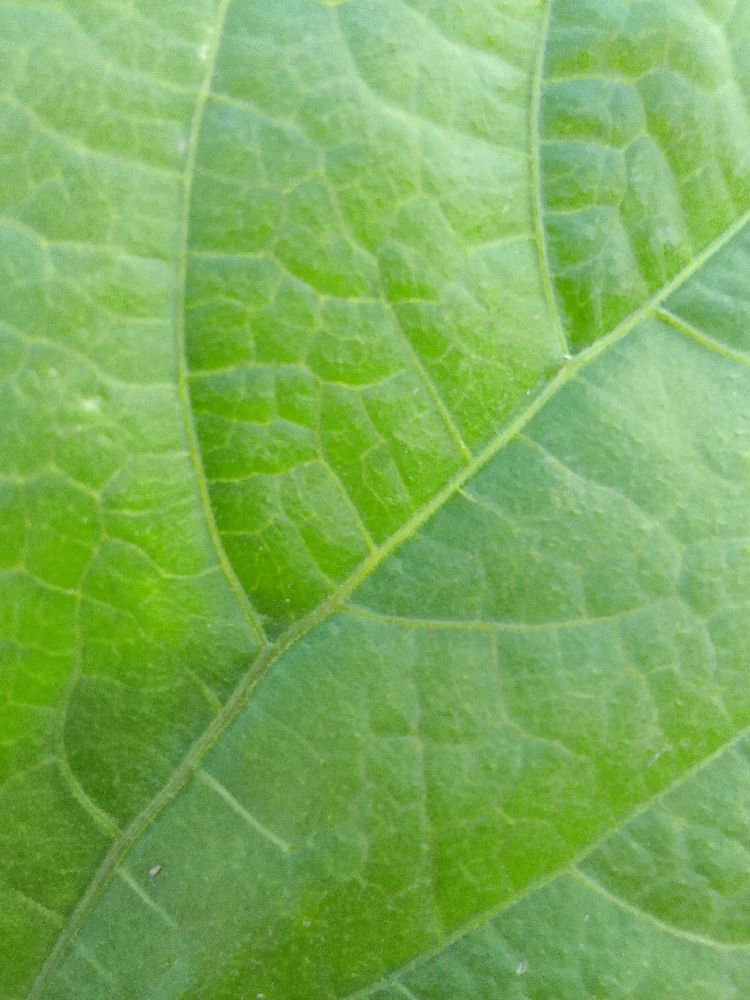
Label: healthy